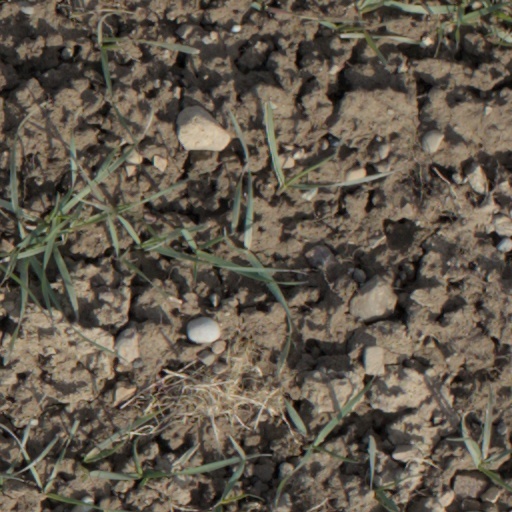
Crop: wheat